Hutch Maiava

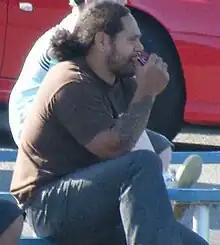

Hutch Maiava (born 26 October 1976) is a New Zealand former professional rugby league footballer who played for the Cronulla-Sutherland Sharks in the NRL as a . He previously played for the Canterbury-Bankstown Bulldogs and Hull FC.